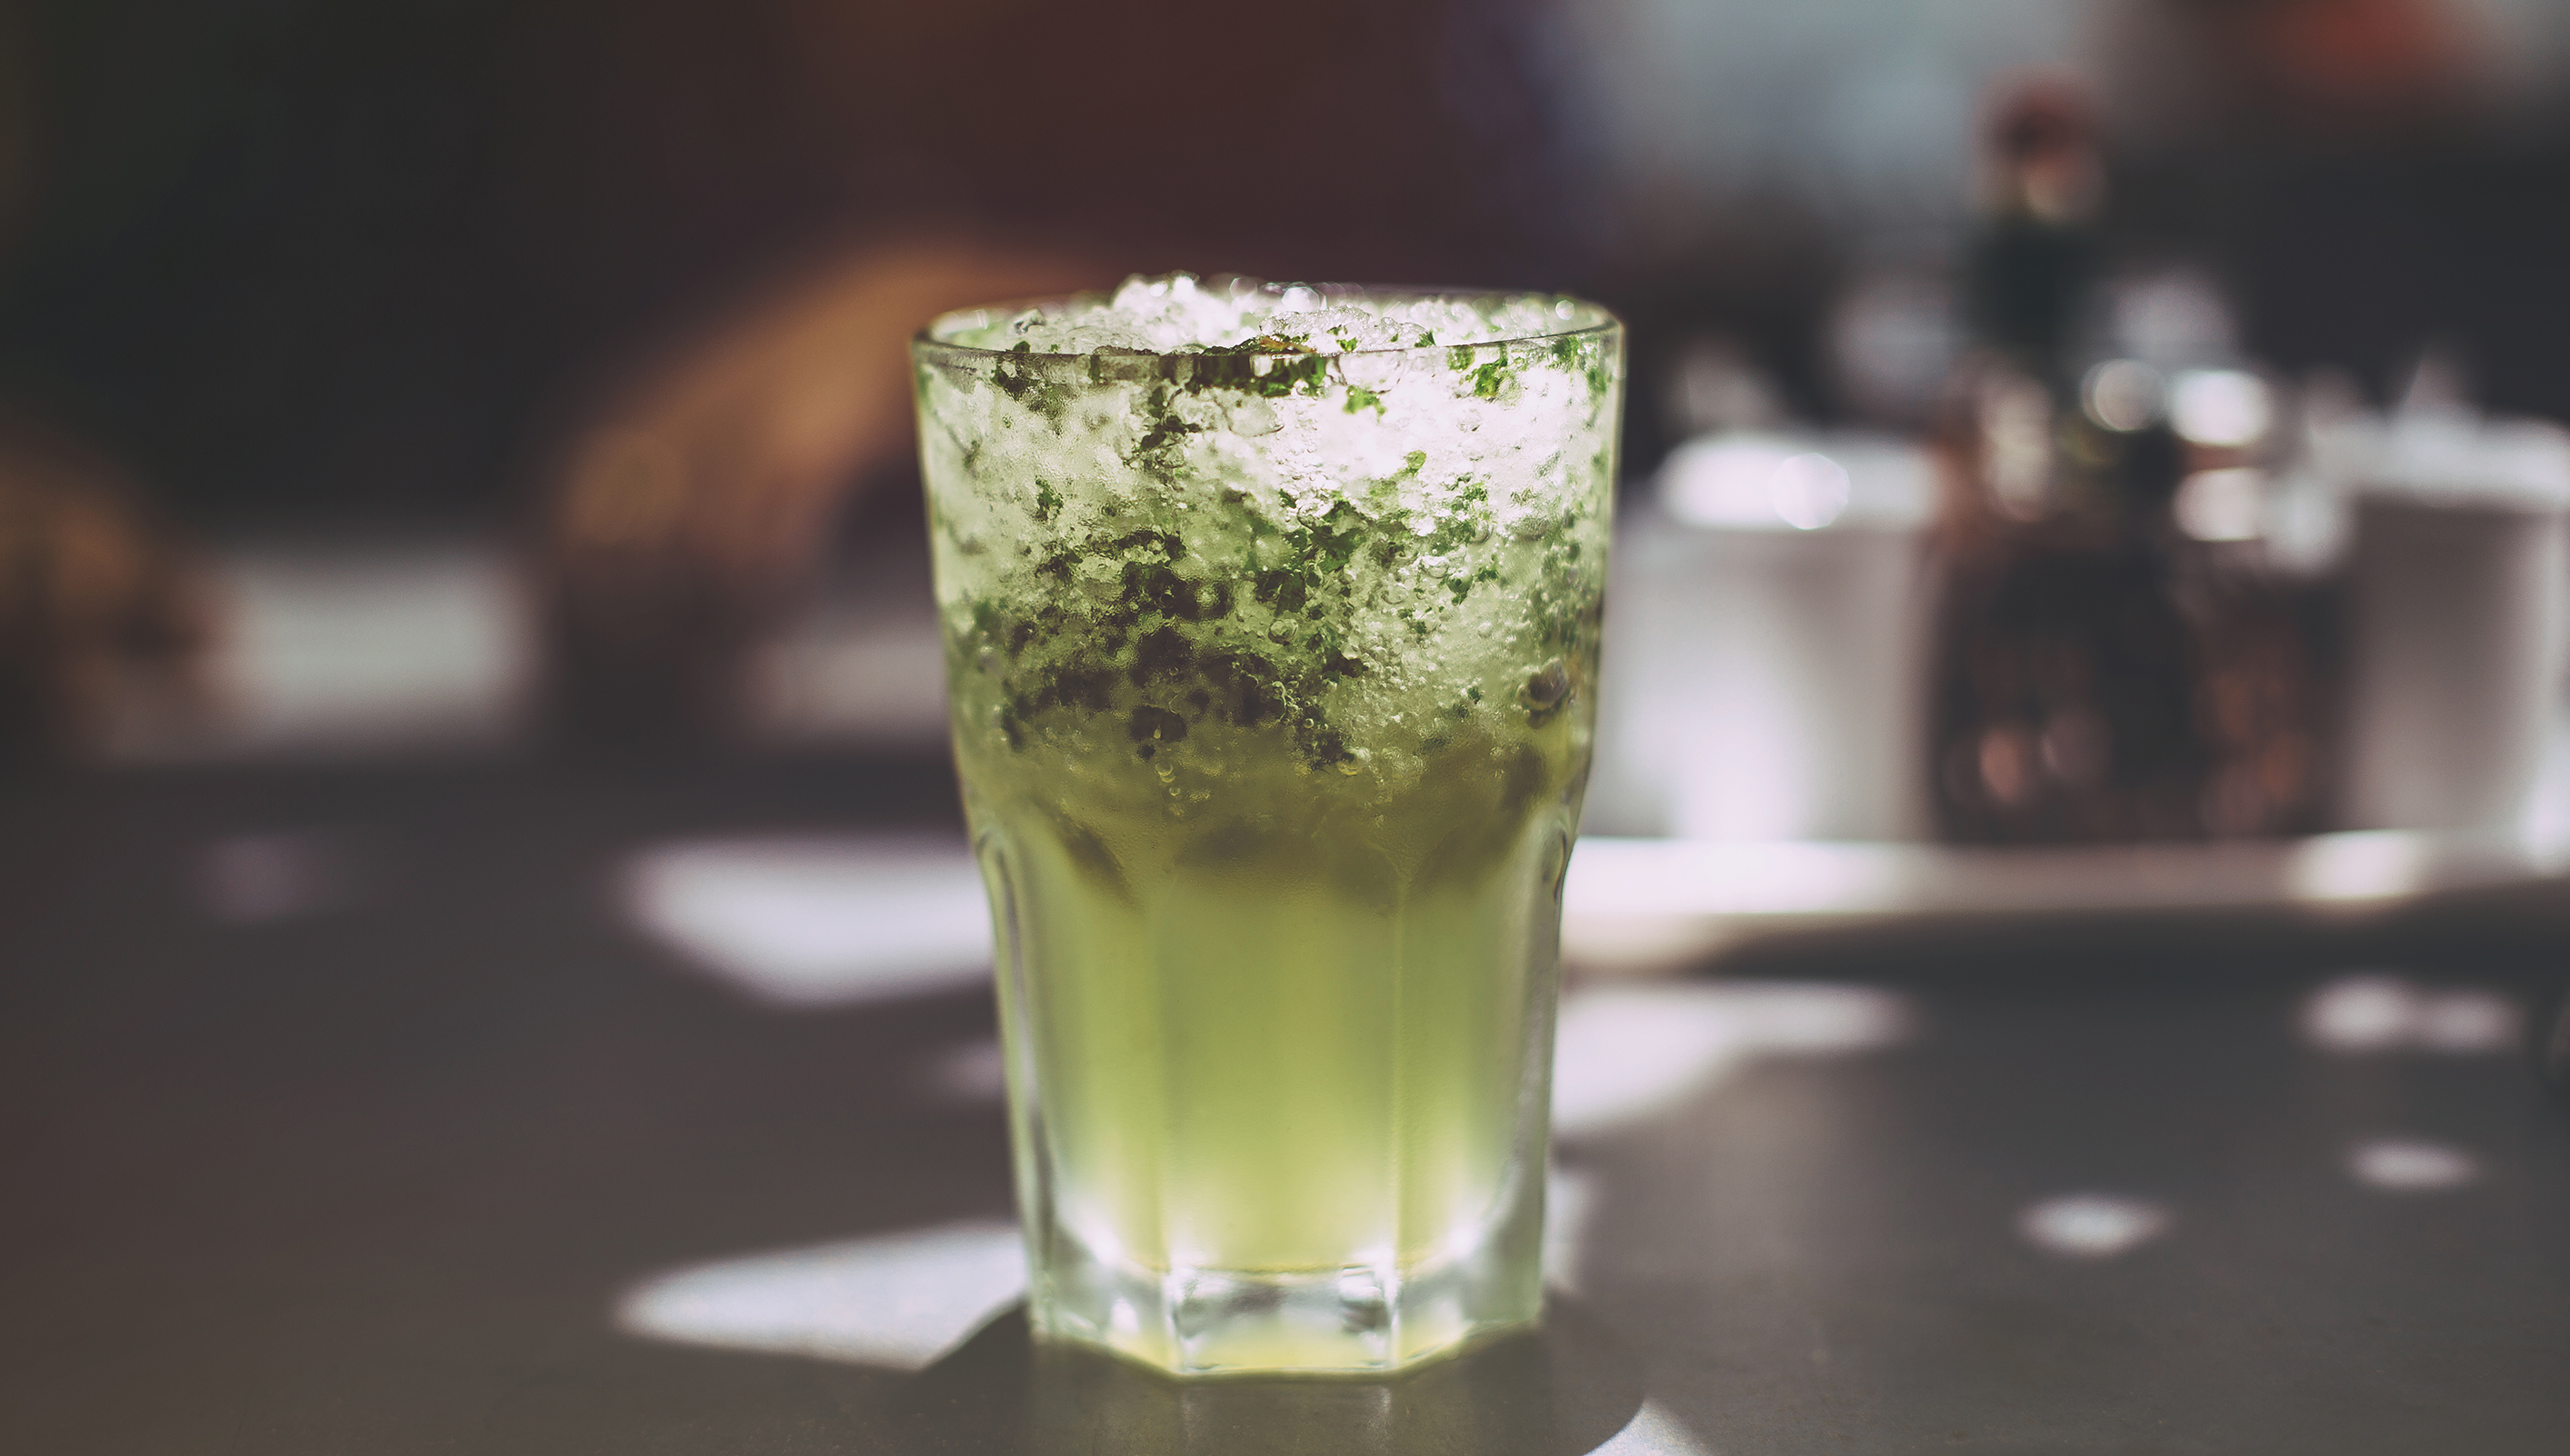
bar, green, macro, beverage, drink, alcohol, cocktail, mojito, liqueur, alcoholic beverage, drinking glass, distilled beverage, beer cocktail, mint julep